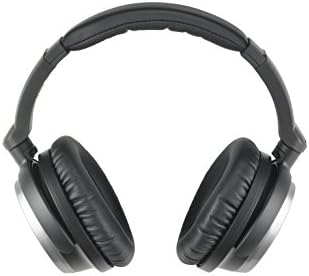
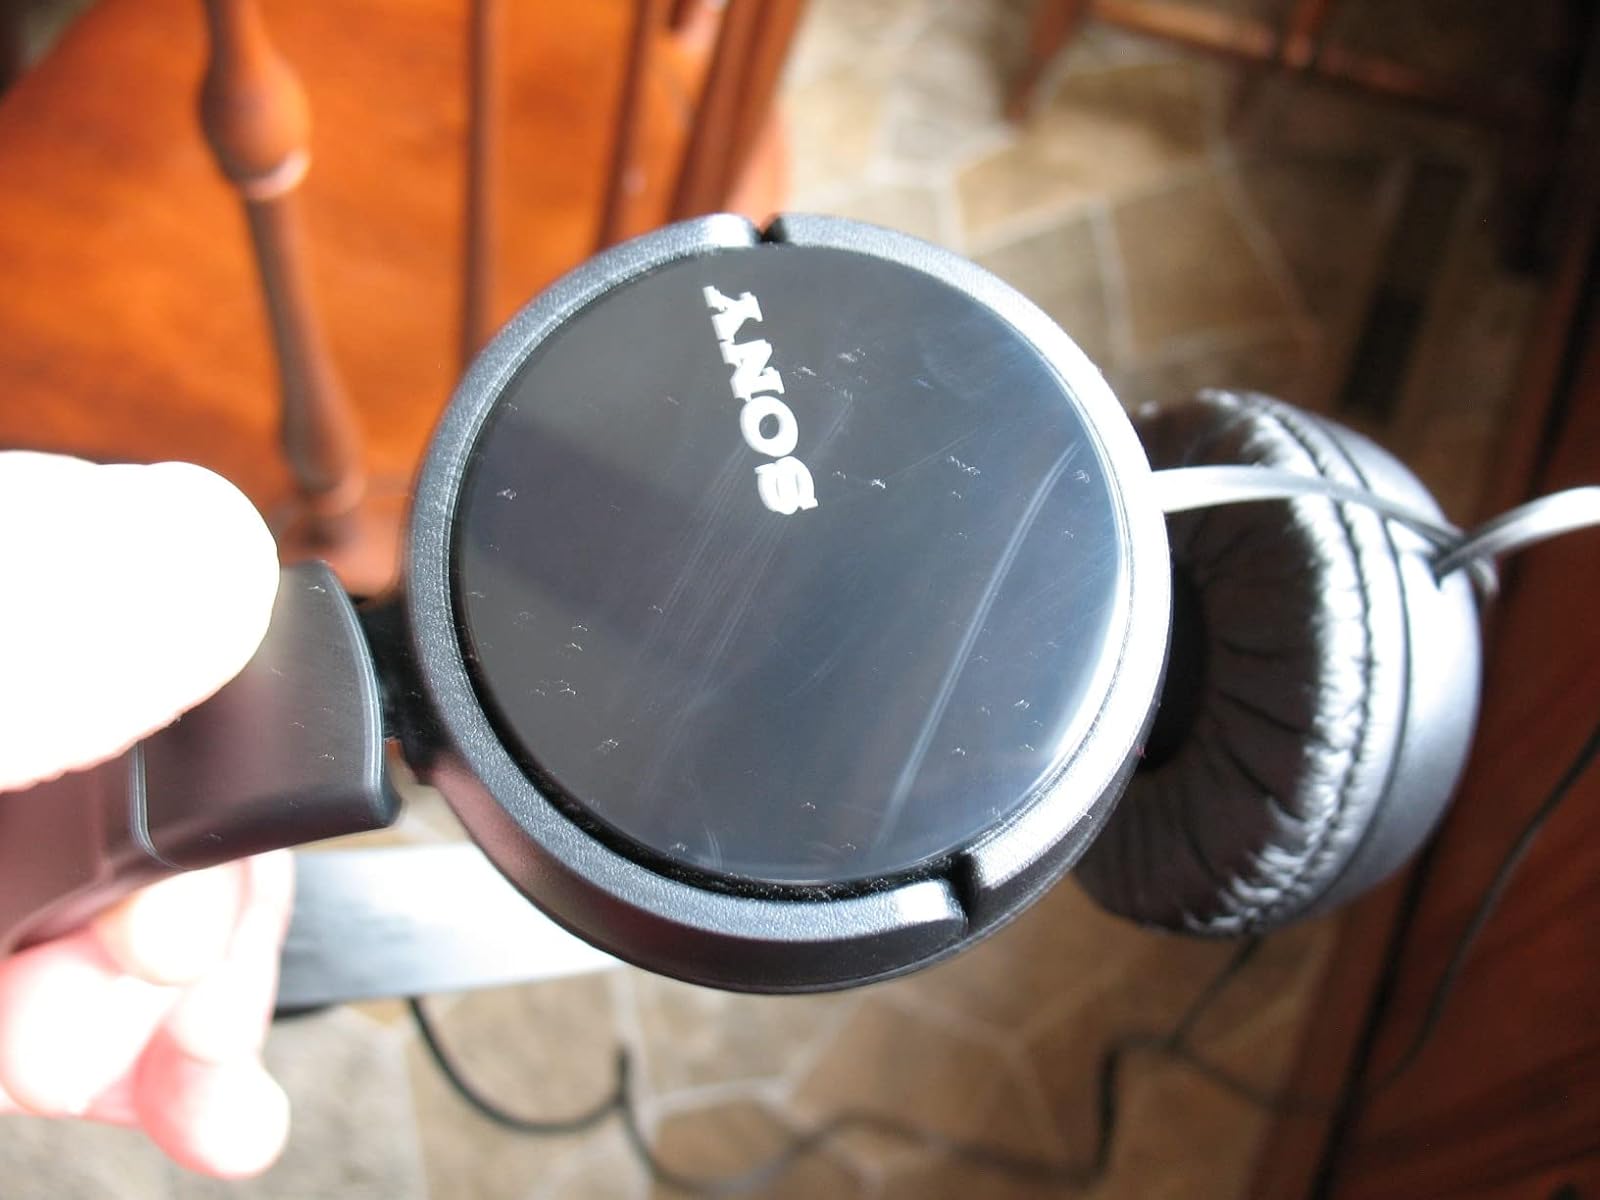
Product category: headphones
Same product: no